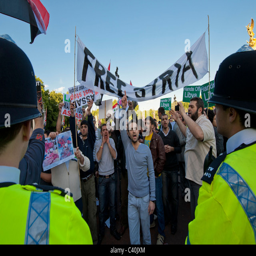
the state visit of politician is met by protests confronting supporters of president